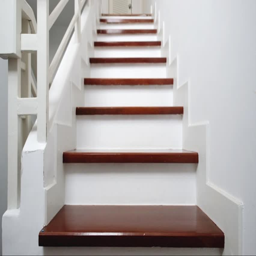
close - up a man walking up the wooden step to second floor in modern house